The Prime Minister (novel)

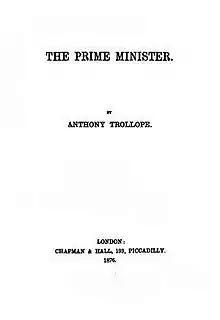
First edition title page

The Prime Minister is a novel by Anthony Trollope, first published in 1876. It is the fifth of the "Palliser" series of novels. Robert Caro has called it "the greatest political novel I ever read."